Cyrano de Bergerac

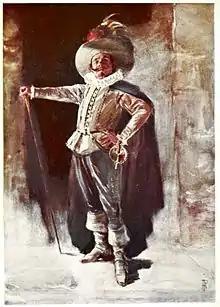
Actor Benoît-Constant Coquelin as Cyrano de Bergerac.

In A. L. Kennedy's novel "So I Am Glad", the narrator finds de Bergerac has appeared in her modern-day house share.